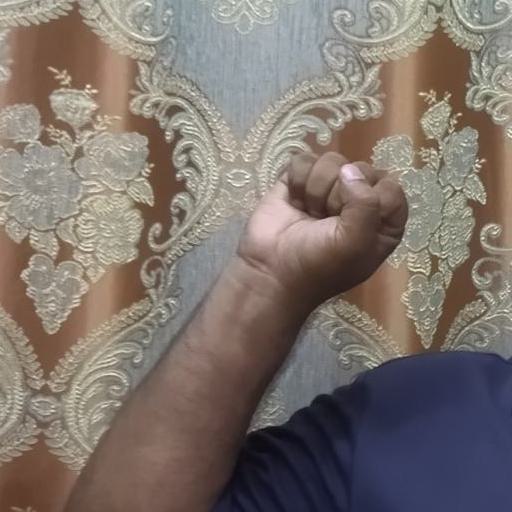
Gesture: fist